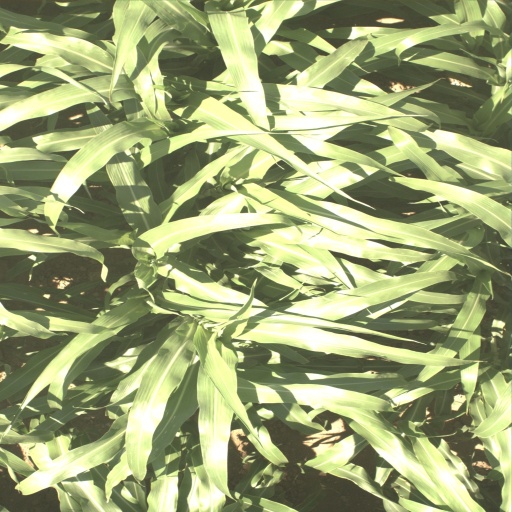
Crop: sorghum